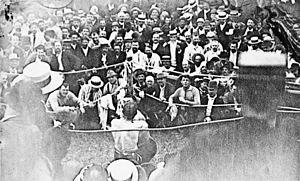
Jake Kilrain, de son vrai nom John Joseph Killion, est un boxeur américain né le 9 février 1859 à Brooklyn, New York, et mort le 22 décembre 1937 à Quincy, Massachusetts.
John Lawrence Sullivan est considéré comme le premier champion du monde de boxe poids lourds de l’ère moderne.
Le 8 juillet en sport.